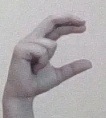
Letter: thal